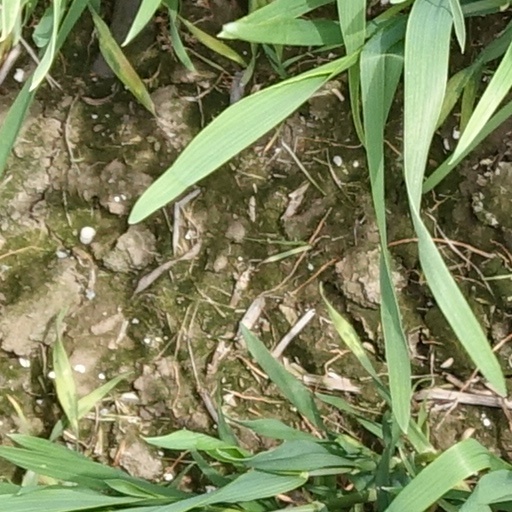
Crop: wheat